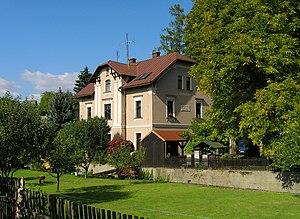
Březí est une commune du district de Prague-Est, dans la région de Bohême-Centrale, en République tchèque. Sa population s'élevait à 591 habitants en 2020.